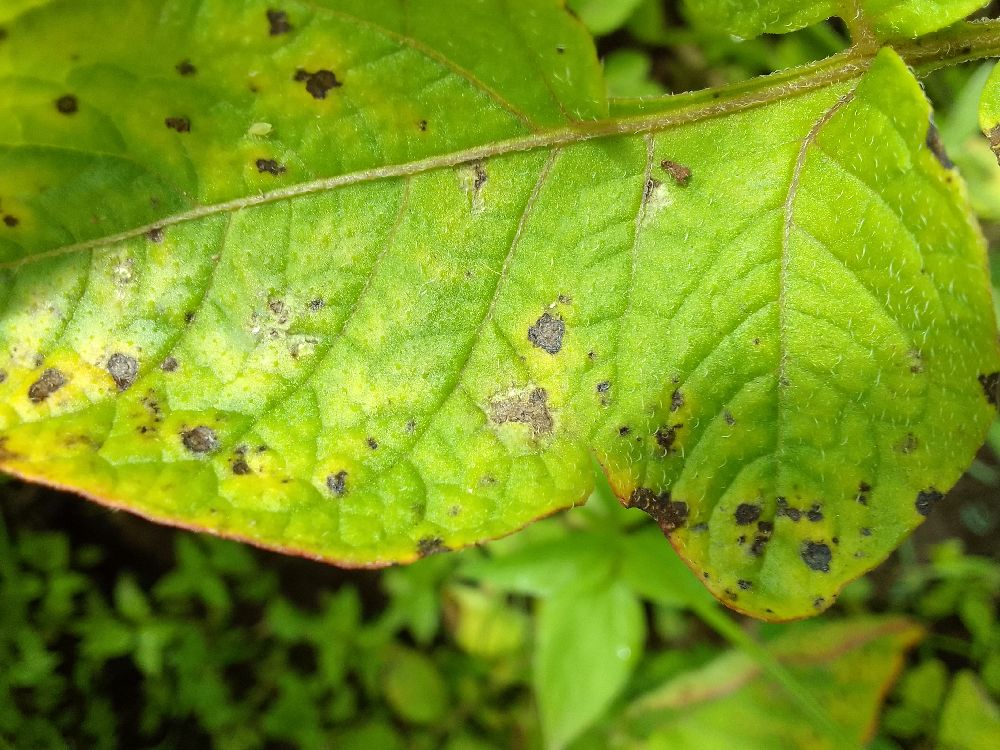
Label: Early blight